VIVIsectVI

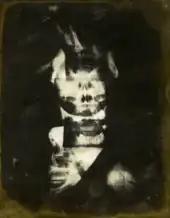
A test shot of "VIVIsectVI's" cover demonstrating the involved collage process behind the artwork

Steven R. Gilmore, longtime Skinny Puppy collaborator, created the artwork for "VIVIsectVI". The cover, which depicts a mangled blue hand against a black background, comprises a collage of X-ray photography. Gilmore's friend who worked at the University of British Columbia provided him with a stack of X-ray images bound for disposal, and, with a makeshift light table, he made "VIVIsectVI's" artwork. In 1988 when the artwork was created, it was common practice to use large format Hasselblad cameras to take black and white Polaroid test shots of the piece to verify exposure. In 2012, Gilmore said that it was his favorite cover that he had done for the band. According to Gilmore, the sleeve was designed for the gatefold format, but less than a thousand of those were printed. The distorted photograph of the band that appears on the liner notes was taken by Kevin Westenberg.